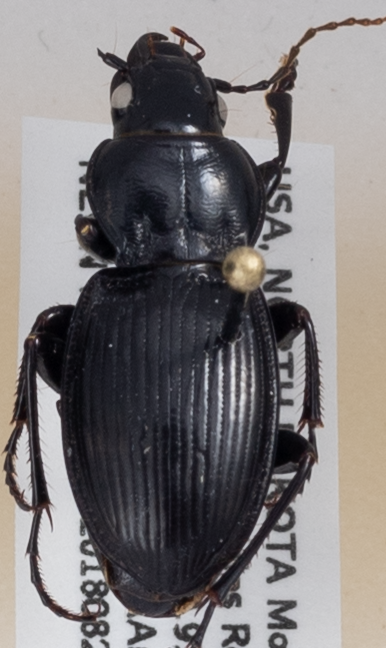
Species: Cyclotrachelus torvus
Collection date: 2018-08-28
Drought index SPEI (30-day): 0.8
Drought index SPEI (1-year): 0.39
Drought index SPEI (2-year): -0.24